Üliger

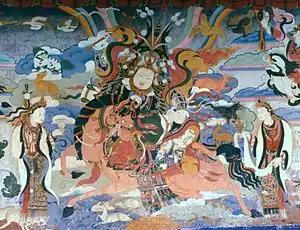
King Gesar

The "Epic of King Gesar" is not only a part of Mongolian folklore but is also engrained in Tibetan and Chinese history. However, given the oral nature of the genre, a large number of variants have always existed, and no canonical text can be given. Despite the age of the tradition dating to the 15th century, the tale was put into Mongolian woodblock print, commissioned by the Kangxi Emperor of the Qing dynasty in 1716. In the late 19th/early 20th century a woodblock edition of the story was compiled by a scholarly monk from Lingtsang. Üligers of King Gesar have even been told as far west as the Caspian Sea, reaching Europe with the Tibetan Buddhist Kalmyk people.